Faz o L

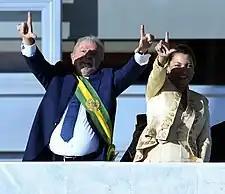
Lula and Janja doing the L on January 1, 2023

Supporters of the Workers' Party (PT) candidate use the phrase to praise his administration and highlight contrasts with the previous administration. They also started using the phrase to react to the ironies from the Bolsonarist camp.